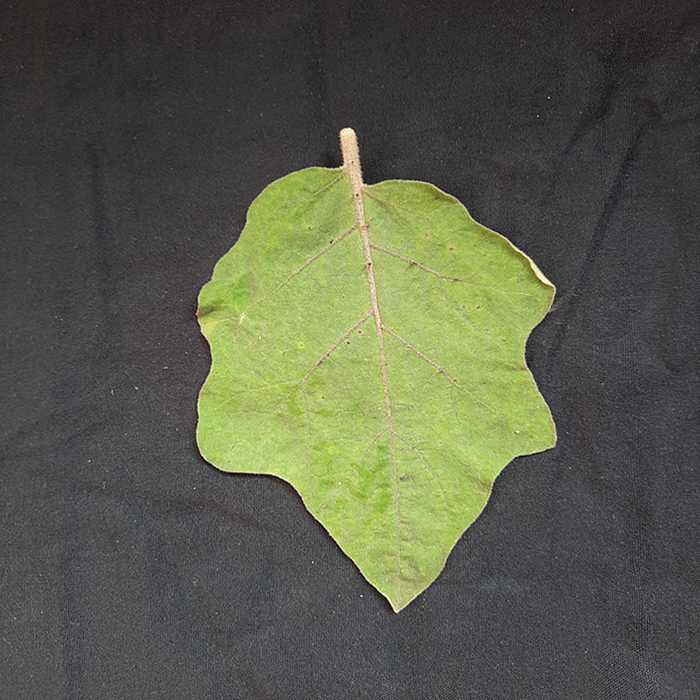
Plant: Eggplant
Label: Eggplant fresh leaf